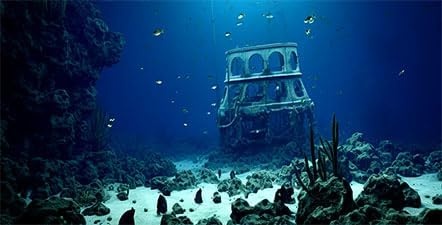
72X24IN Natural Underwater Aquarium Background, Pictures 3D Fish Reef Fish Tank Decoration Background, with 8 EVA Double-Sided Tape
About this item 【Artistic Fish Tank Decor】: Turn your aquarium into a captivating piece of art with our aquarium background, adding a touch of magic to your aquatic world. 【Material】: Made from polyester fabric. Various sizes of background posters are available, suitable for most aquariums and tanks. 【Easy Installation】: Comes with 10 EVA double-sided tape pieces, ensuring a secure and easy installation process, so your background stays in place. 【Aesthetic Appeal】: Bring a serene and visually appealing atmosphere to your underwater haven, making it a delightful space for your aquatic companions. 【Notice】: To ensure aquarium/terrarium backgrounds fit the back of your aquarium well, please measure your fish or reptile habitat aquarium background's length and height before buying.
Brand: Dtekoj
Category: Animals & Pet Supplies > Pet Supplies > Fish & Aquatic Supplies > Aquarium Decors > Aquarium Backgrounds